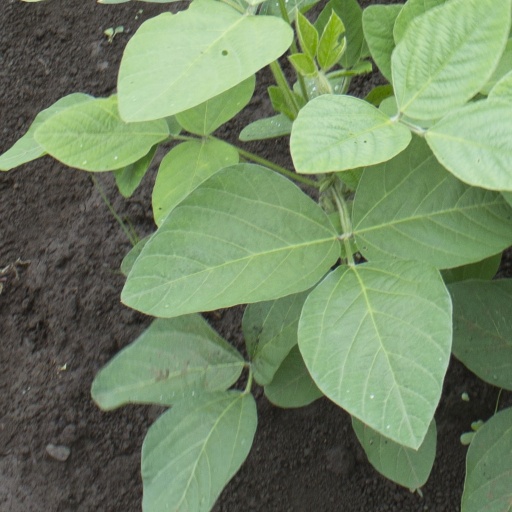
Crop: soybean